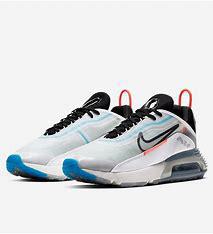
Brand: Nike
Model: Air Max 2090